Blackphone

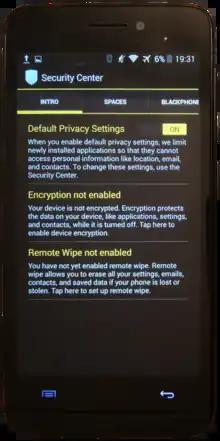

The Blackphone was a smartphone built to ensure privacy, developed by SGP Technologies, a wholly owned subsidiary of Silent Circle. Originally, SGP Technologies was a joint venture between the makers of GeeksPhone and Silent Circle. Marketing is focused upon business users, stressing that employees often conduct business using private devices and services that are not secure and that the Blackphone service readily provides users with options that ensure confidentiality when needed. Blackphone provides Internet access through VPN. The device runs a modified version of Android called SilentOS that comes with a bundle of security-minded tools.